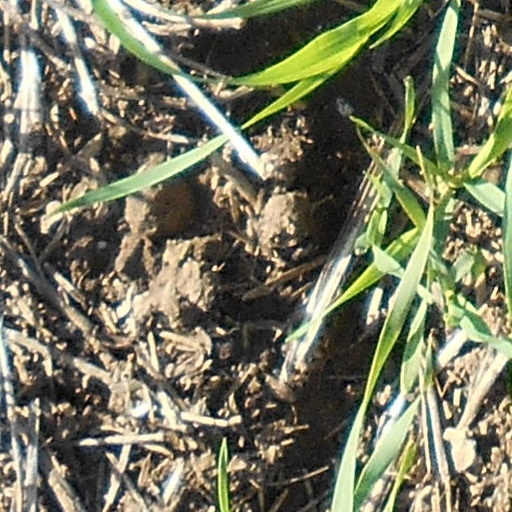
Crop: wheat